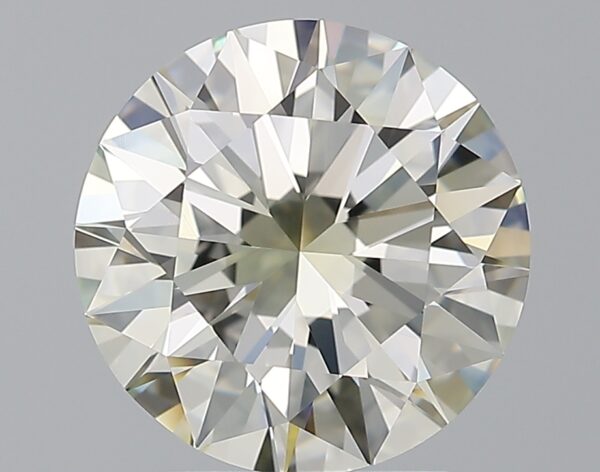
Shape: round
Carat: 3.01
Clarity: IF
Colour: N
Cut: EX
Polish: EX
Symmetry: EX
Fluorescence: ST
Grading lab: GIA
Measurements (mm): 9.32 x 9.38 x 5.65